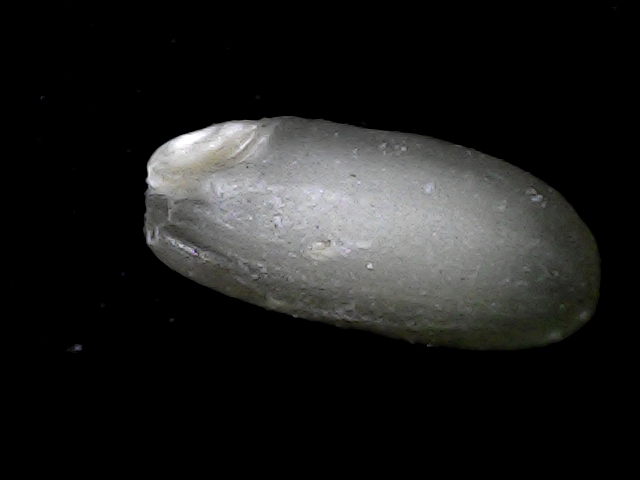
Rice variety: BD79